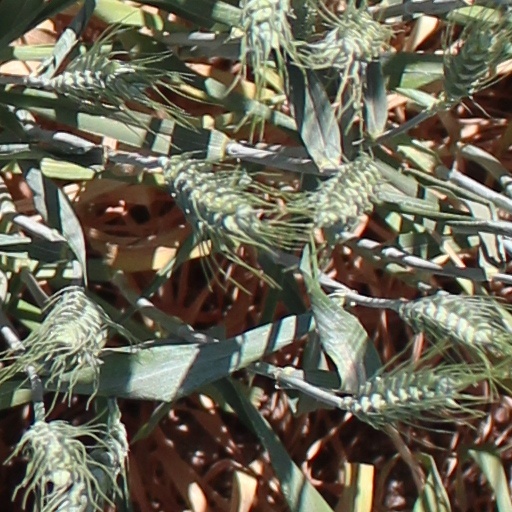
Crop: wheat